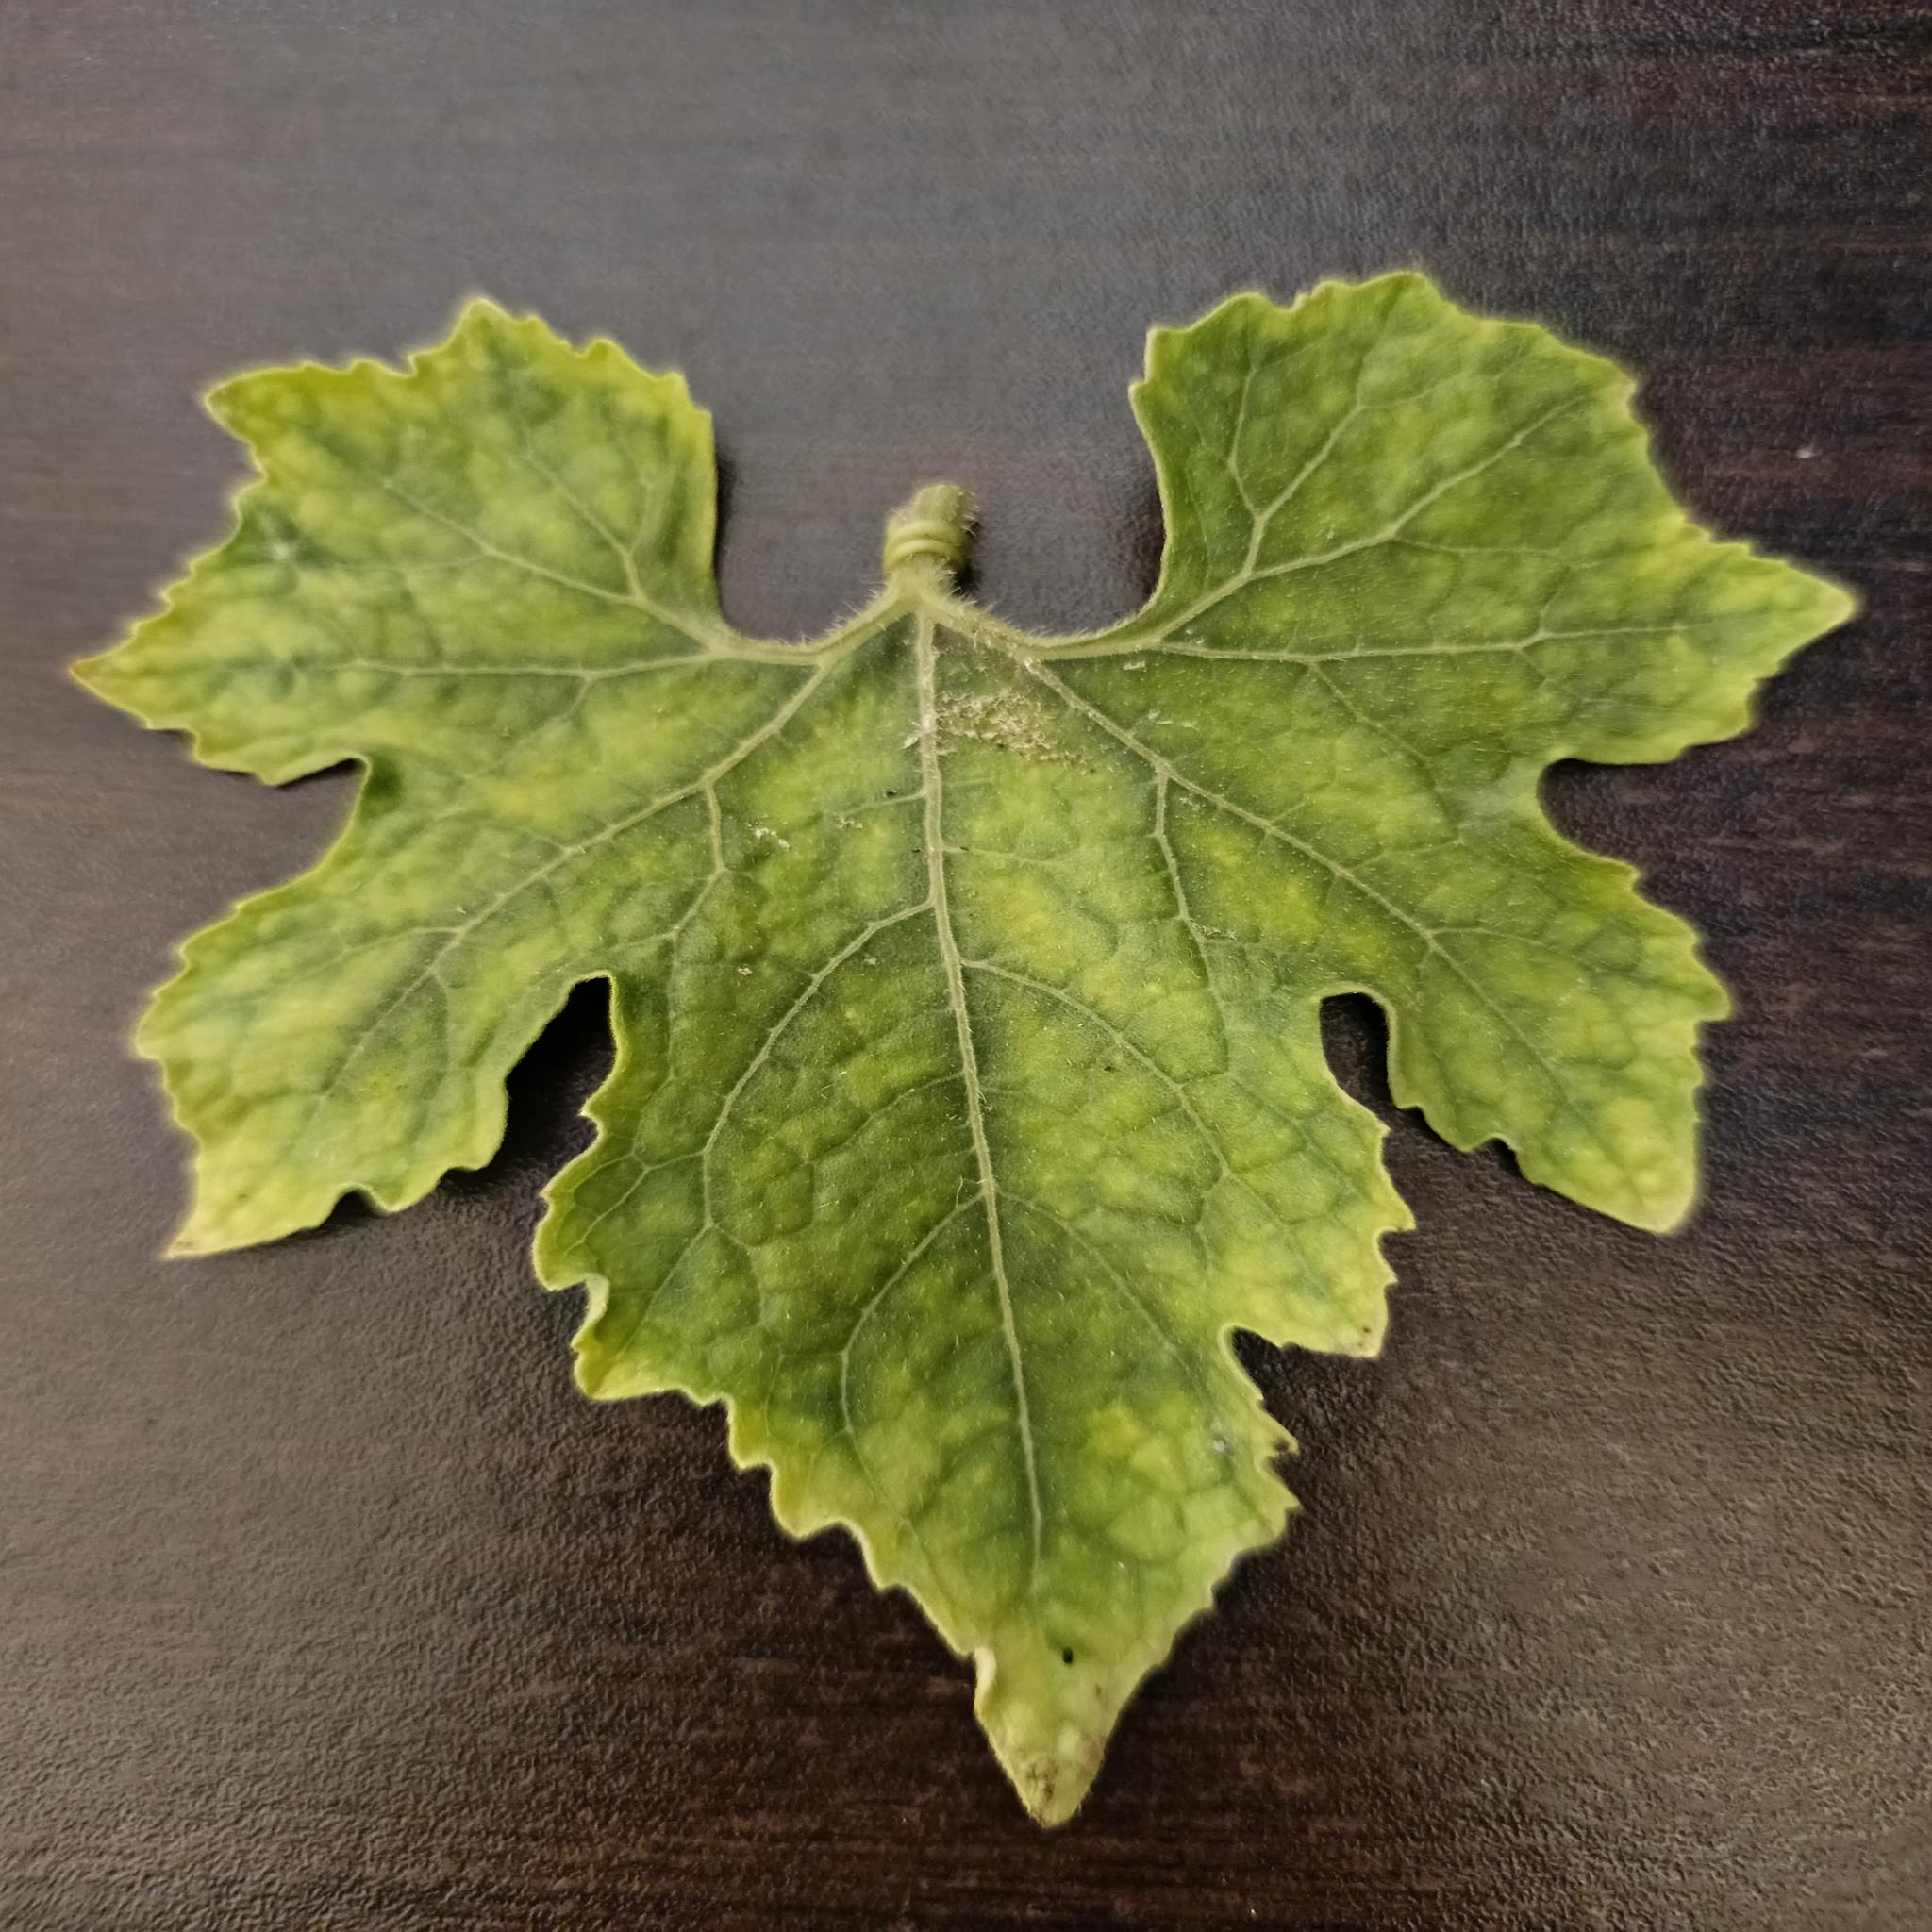
Label: Downy mildew